Padre Nazario School

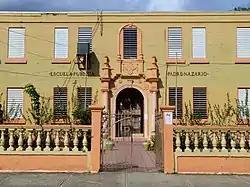
The school in 2017

The Padre Nazario School is a historic public school in Guayanilla, Puerto Rico. Completed in 1926, it epitomizes the monumental schools built in Puerto Rico during the early 20th century. Its Neoclassical and Spanish Revival details at the entry and spatial sequence of the vestibule are exceptional design features. It is named for José María Nazario y Cancel, a long-serving and prominent priest of the Guayanilla parish and discoverer of the Nazario Collection of ancient carved stones.